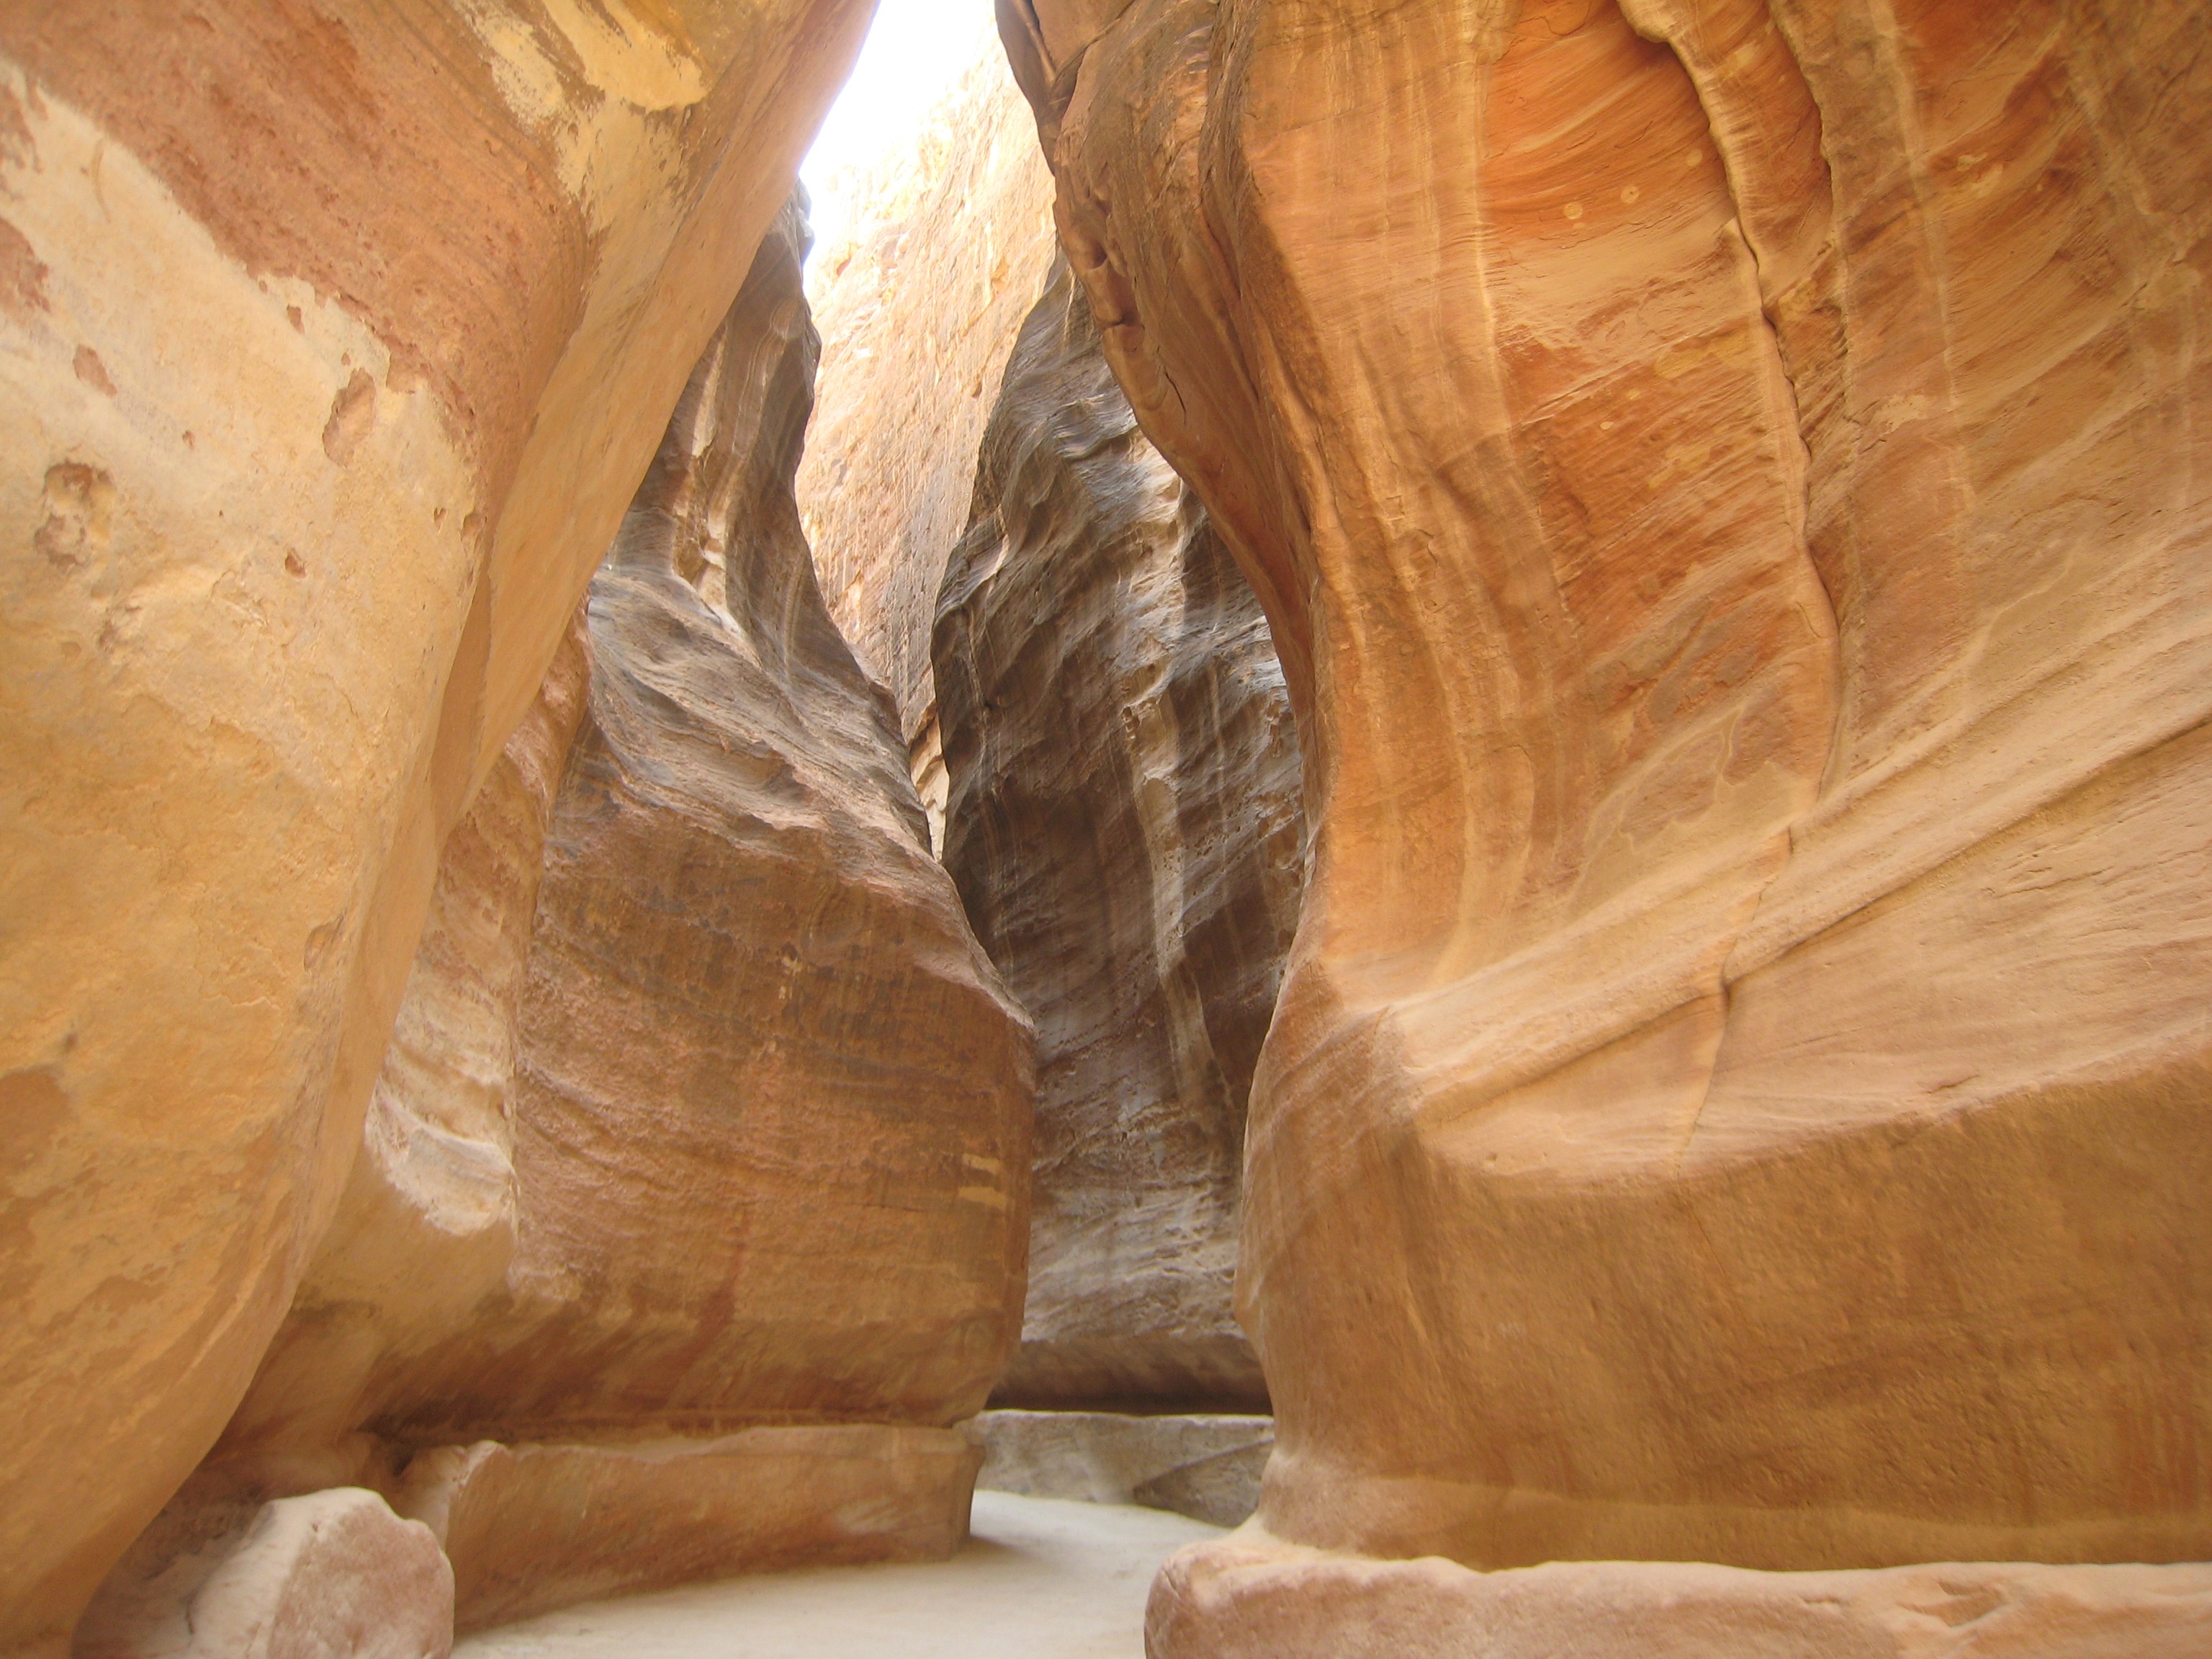
rock, wood, sandstone, formation, arch, gorge, canyon, jordan, badlands, wadi, petra, landform, rock walls, geographical feature